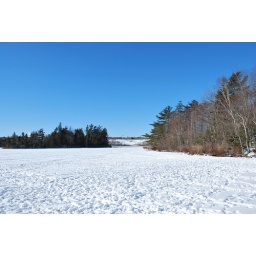
The lake at Shubie park in the winter, lots of people and dogs out on the lake.